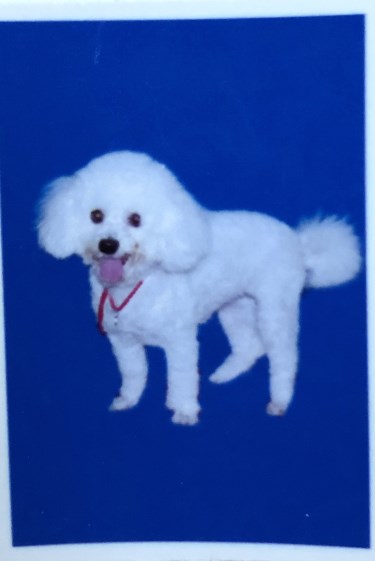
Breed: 3083-n000117-Bichon_Frise